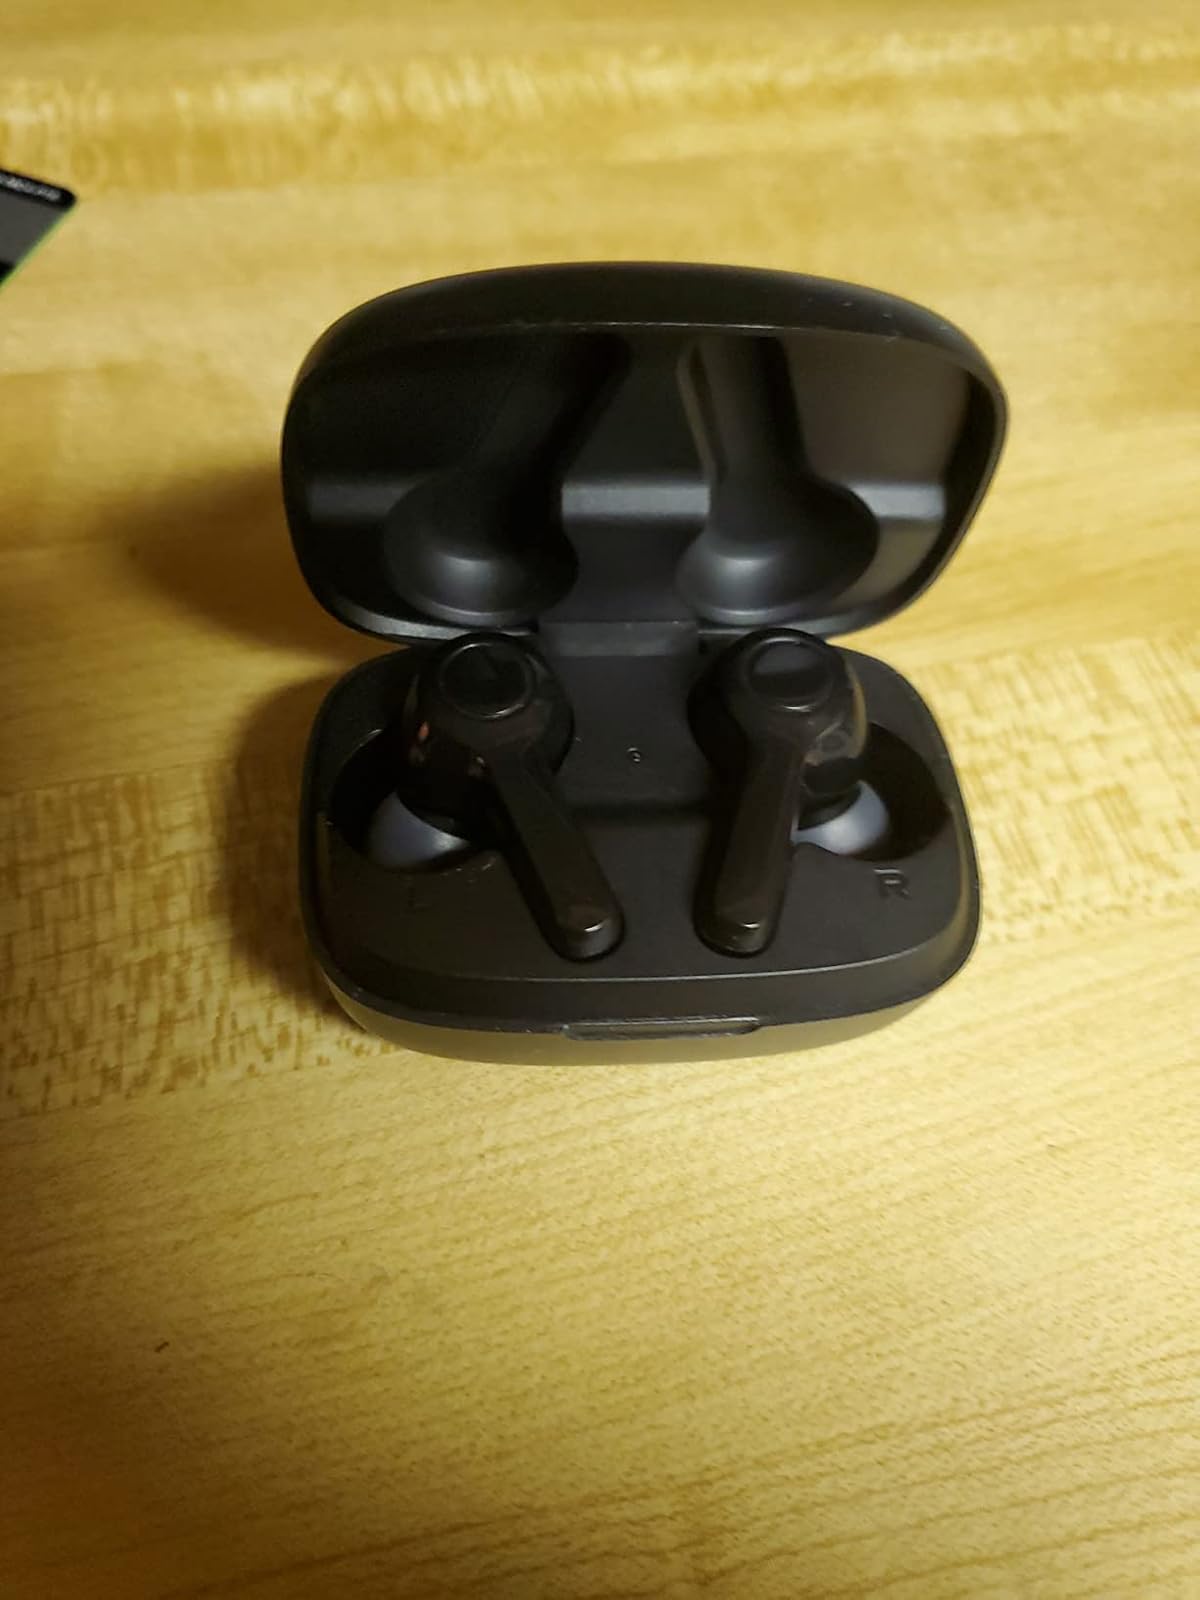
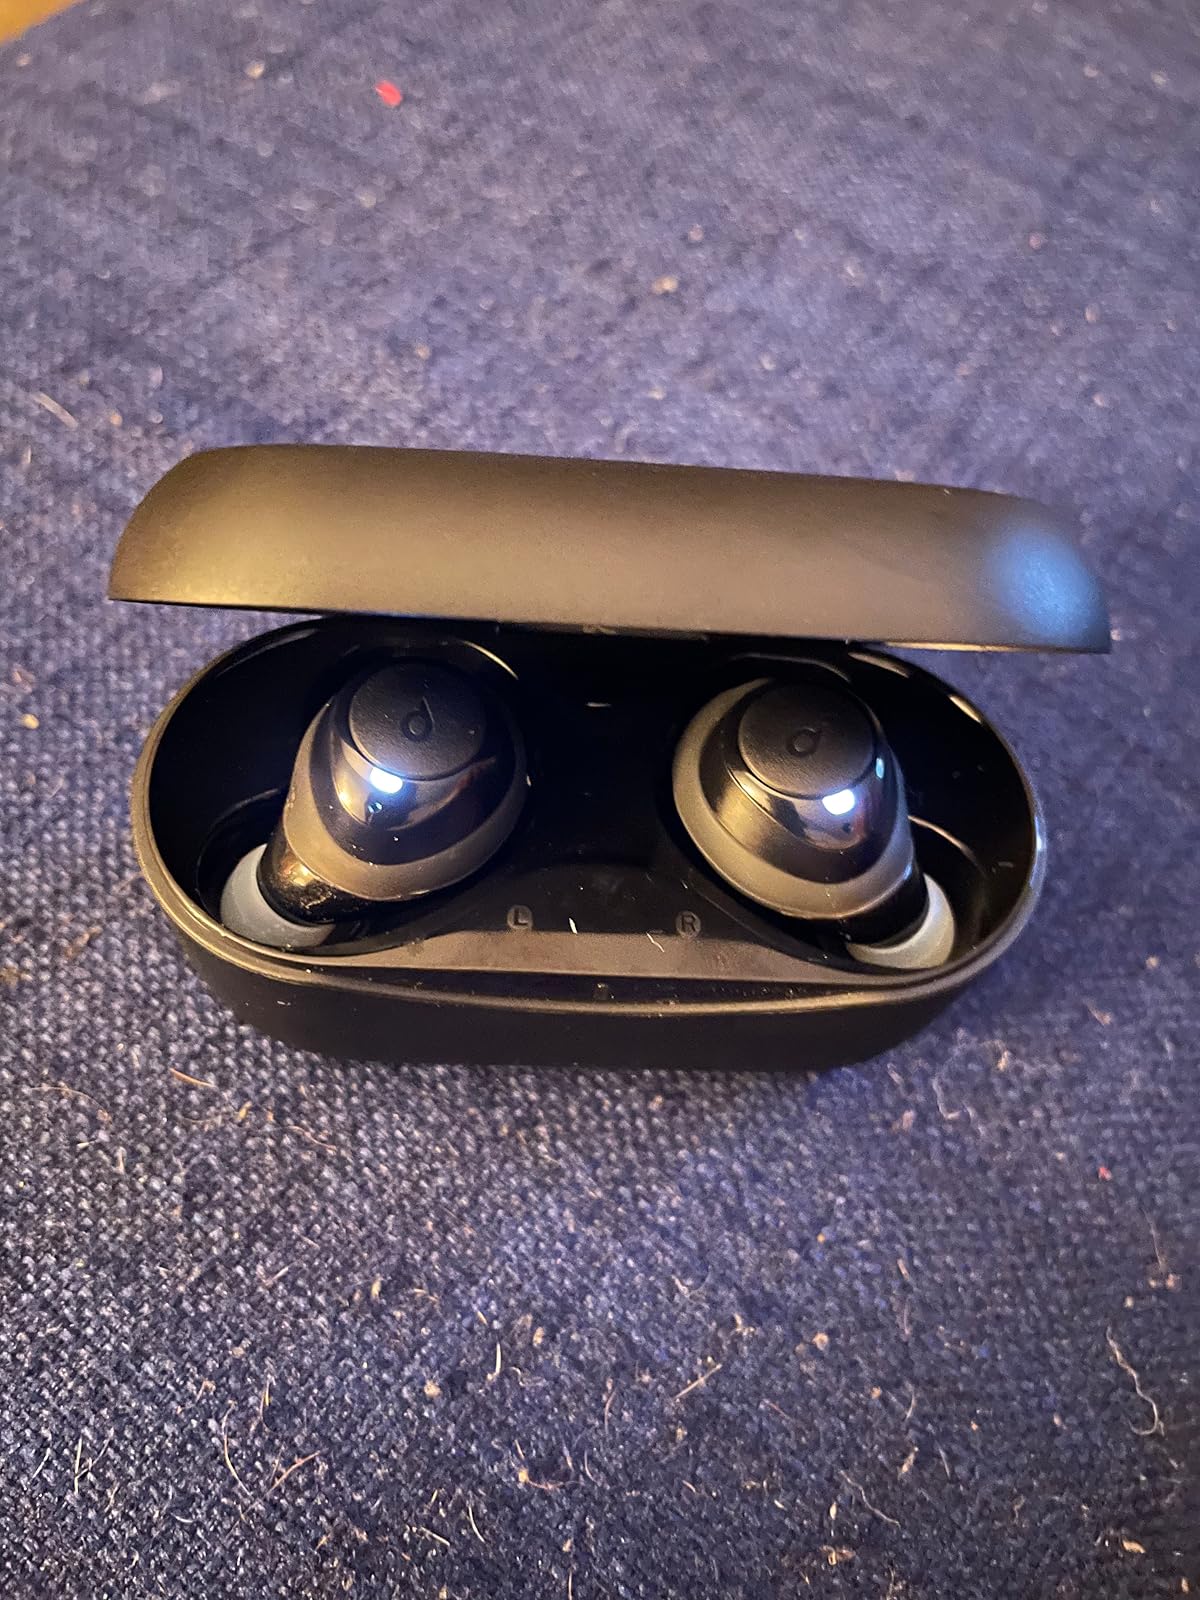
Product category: earbuds
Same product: no